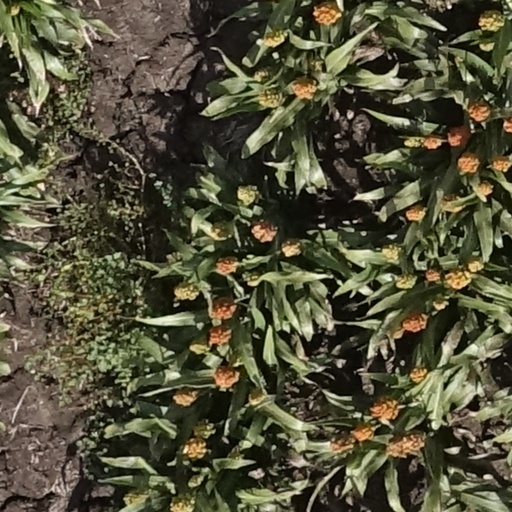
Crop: sorghum